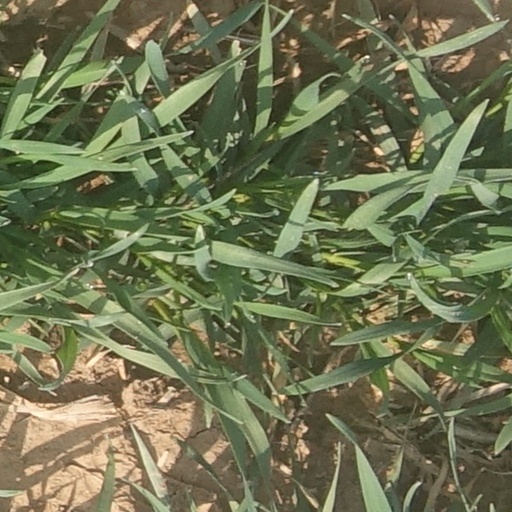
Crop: wheat